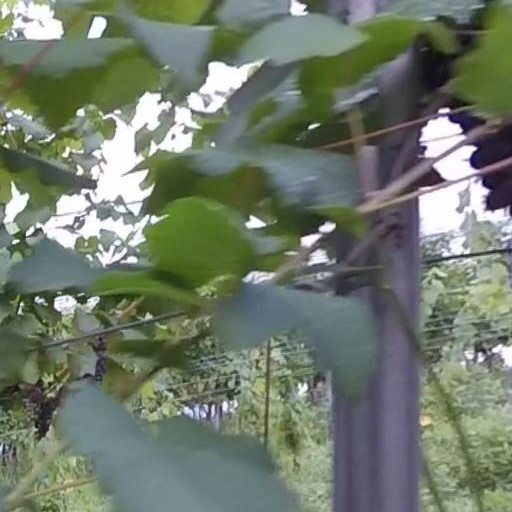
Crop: grape